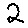
Label: 2